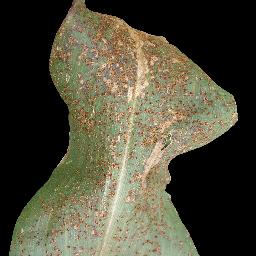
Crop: corn
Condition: (maize)_common_rust